Zhob

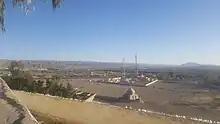
View of Zhob

Until the Zhob Valley Expedition of 1884, the area was practically unknown to Europeans. In 1889, the Zhob Valley and Gomal Pass were taken under the control of the British Government. In December 1889, the town of Zhob, then known as Apozai, was occupied by the British and named Fort Sandeman after Sir Robert Sandeman.